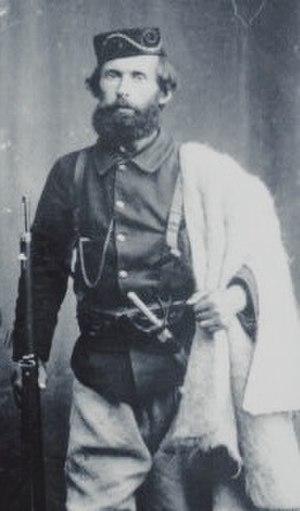
Le vilayet de Monastir — en turc osmanli : ولايت مناستر ; en turc moderne : Manastır Vilayeti ; en albanais : vilajeti i manastirit ; en bulgare : Битолски вилает ; en macédonien : Битолски вилает ; en serbe : Битољски вилајет — était un vilayet de l'Empire ottoman. Son territoire s'étendait principalement en Macédoine, mais aussi à la Grèce et à l'Albanie. Sa capitale était Monastir.